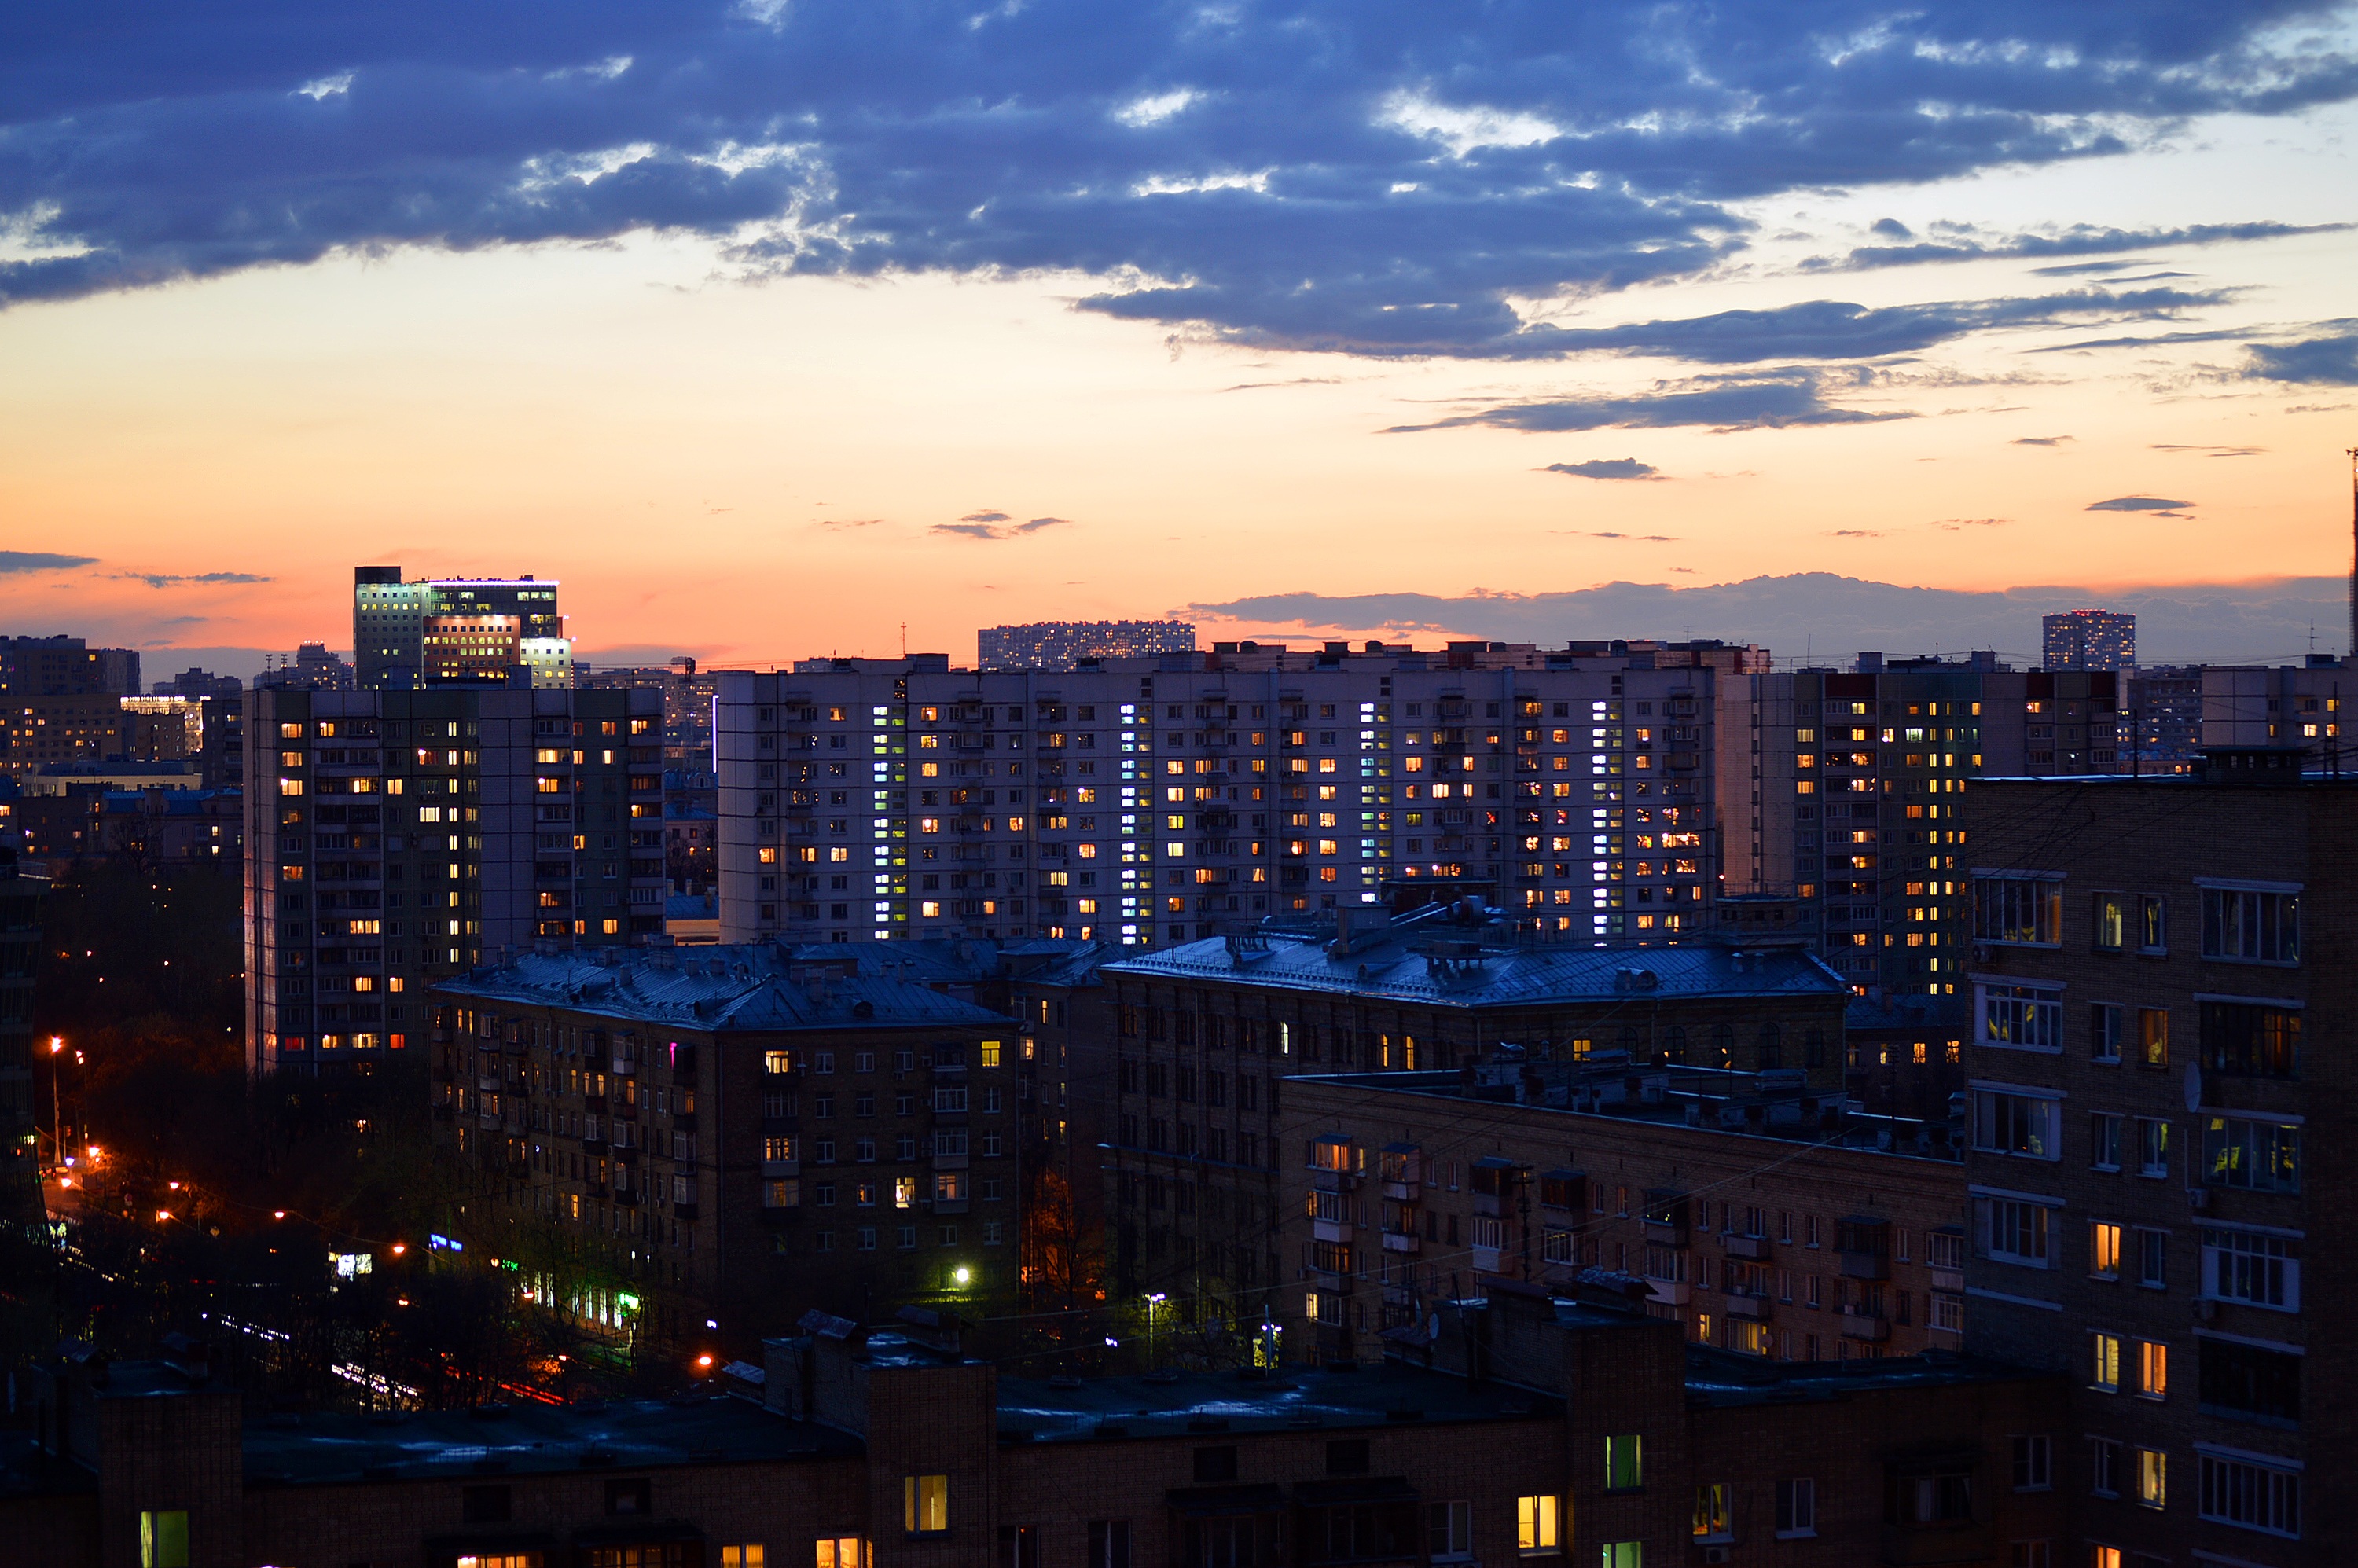
horizon, architecture, sky, sunset, skyline, night, morning, dawn, city, skyscraper, urban, cityscape, downtown, dusk, neighborhood, evening, orange, reflection, red, blue, residential, yellow, lights, buildings, apartments, beautiful, metropolis, soviet, urban area, residential area, human settlement, atmosphere of earth, metropolitan area